Enhanced vegetation index

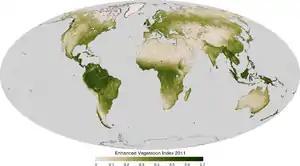
2011 Enhanced vegetation index based on MODIS Terra data

The enhanced vegetation index (EVI) is an 'optimized' vegetation index designed to enhance the vegetation signal with improved sensitivity in high biomass regions and improved vegetation monitoring through a de-coupling of the canopy background signal and a reduction in atmosphere influences. EVI is computed following this equation: